Liburnia

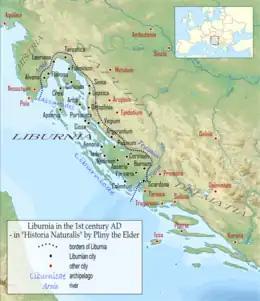
Liburnia in the age of the Roman conquest

After the Roman conquest, the delineation of Liburnia as a region became more settled. Pliny the Elder (1st century AD) gave a detailed geography of Liburnia, noting their "tetradekapolis" political-regional organization, 14 Liburnian municipalities subject to "Scardona" (Skradin). Worth mention were "Lacinienses" (unknown), "Stulpinos" (unknown "Stulpi"), "Burnistas" ("Burnum"), "Olbonenses" (unknown), those who enjoyed Italic law ("Ius Italicum") were "Alutae" ("Alvona" - Labin), "Flanates" ("Flanona" – Plomin, the gulf of Kvarner was named by them - "sinus Flanaticus"), Lopsi (around the strategic pass of Vratnik and the town of "Lopsica" – Sv. Juraj, south from Senj), "Varvarini" ("Varvaria" – Bribir), tribute immunity was given to "Asseriates" ("Asseria" – Podgrađe near Benkovac) and to the islanders "Fertinates" (*"Fulfinates", "Fulfin(i)um" - Omišalj on Krk) and "Curictae" ("Curicum", Krk).